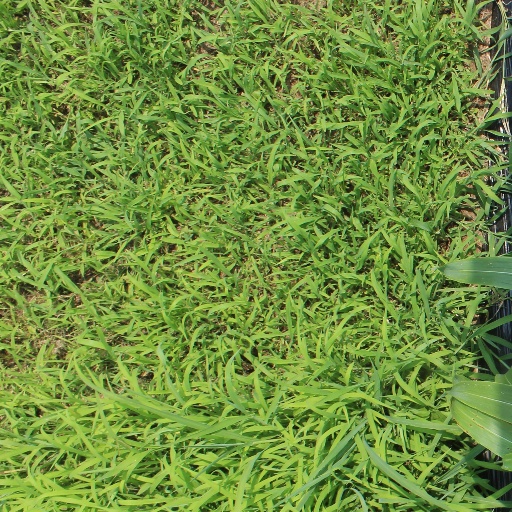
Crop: sorghum